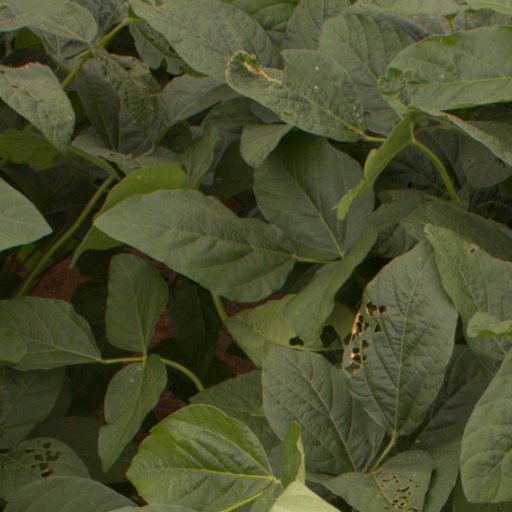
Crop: soybean